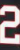
Number: 2